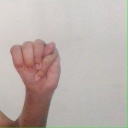
अक्षर: म